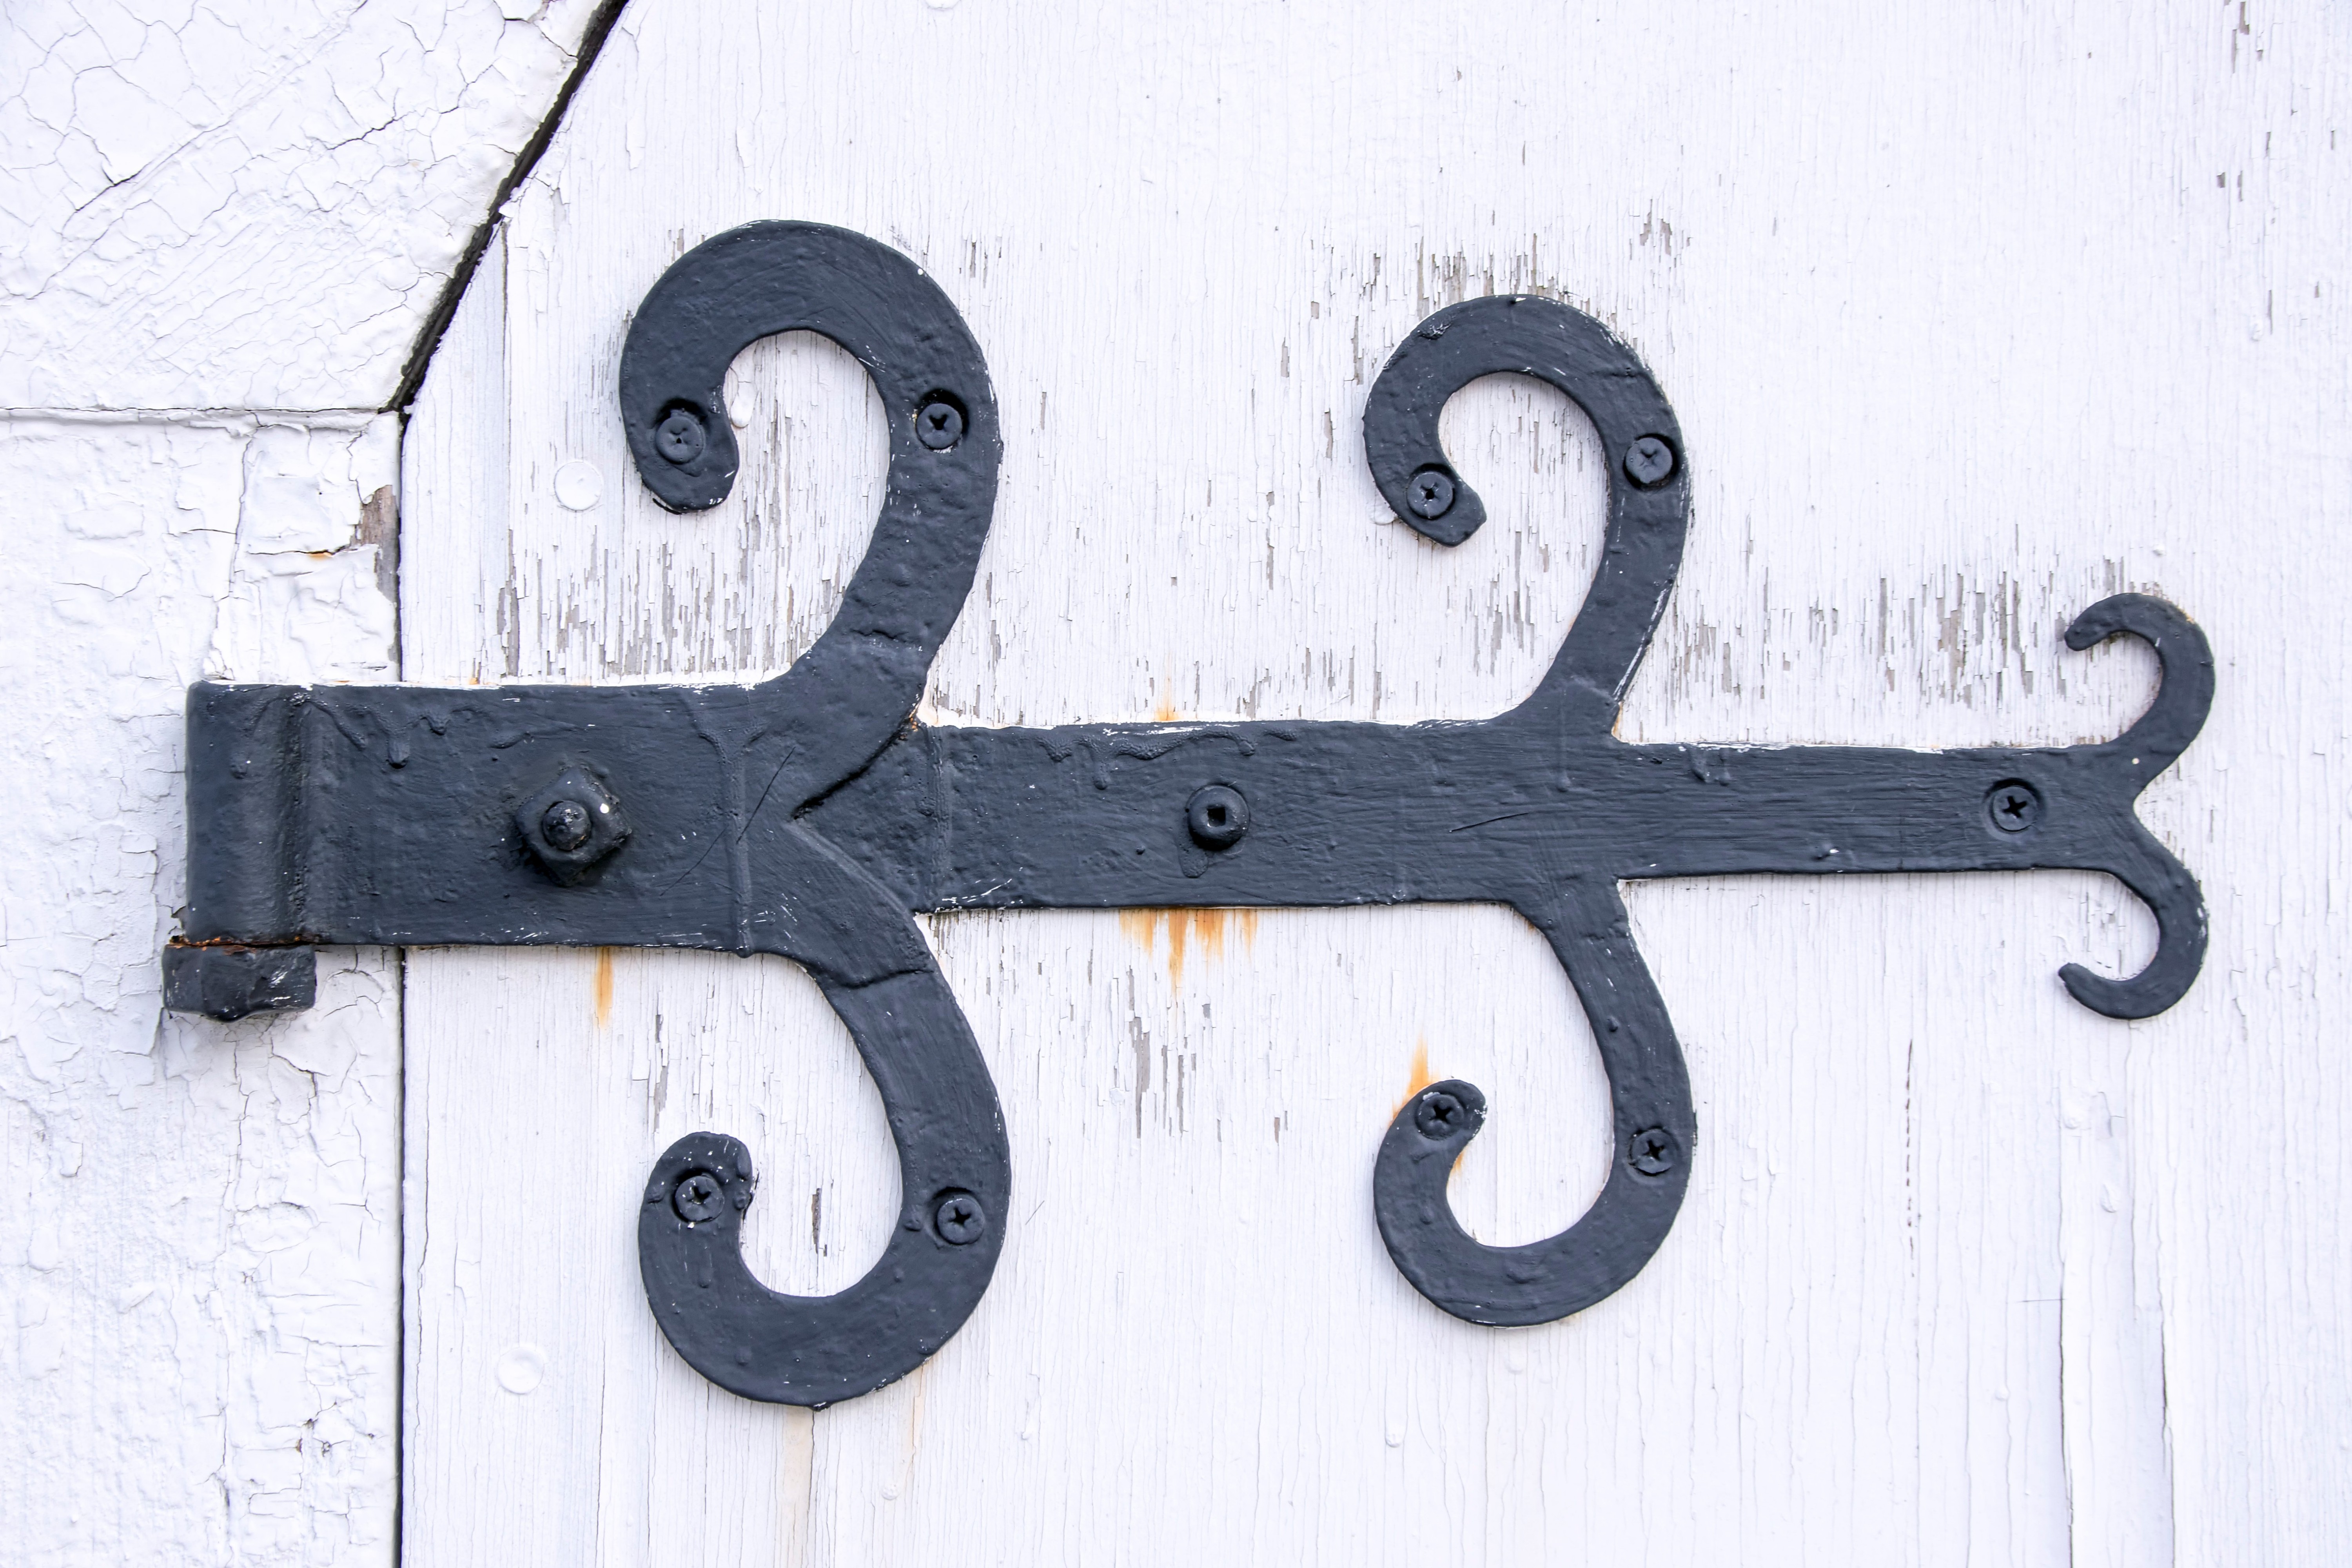
nature, wood, number, symbol, furniture, font, canada, moustache, iron, quebec, sherbrooke, house numbering